Utah Transfer of Public Lands Act

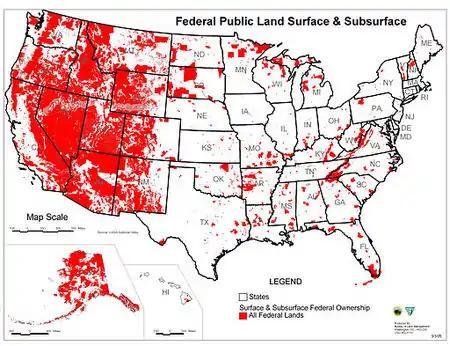
Ownership of Federal lands in the 50 states

Devallier Law Group believes the Federal government is likely to "vigorously oppose" any lawsuit that Utah might bring, and would be expected to "use every legal means to stop it."